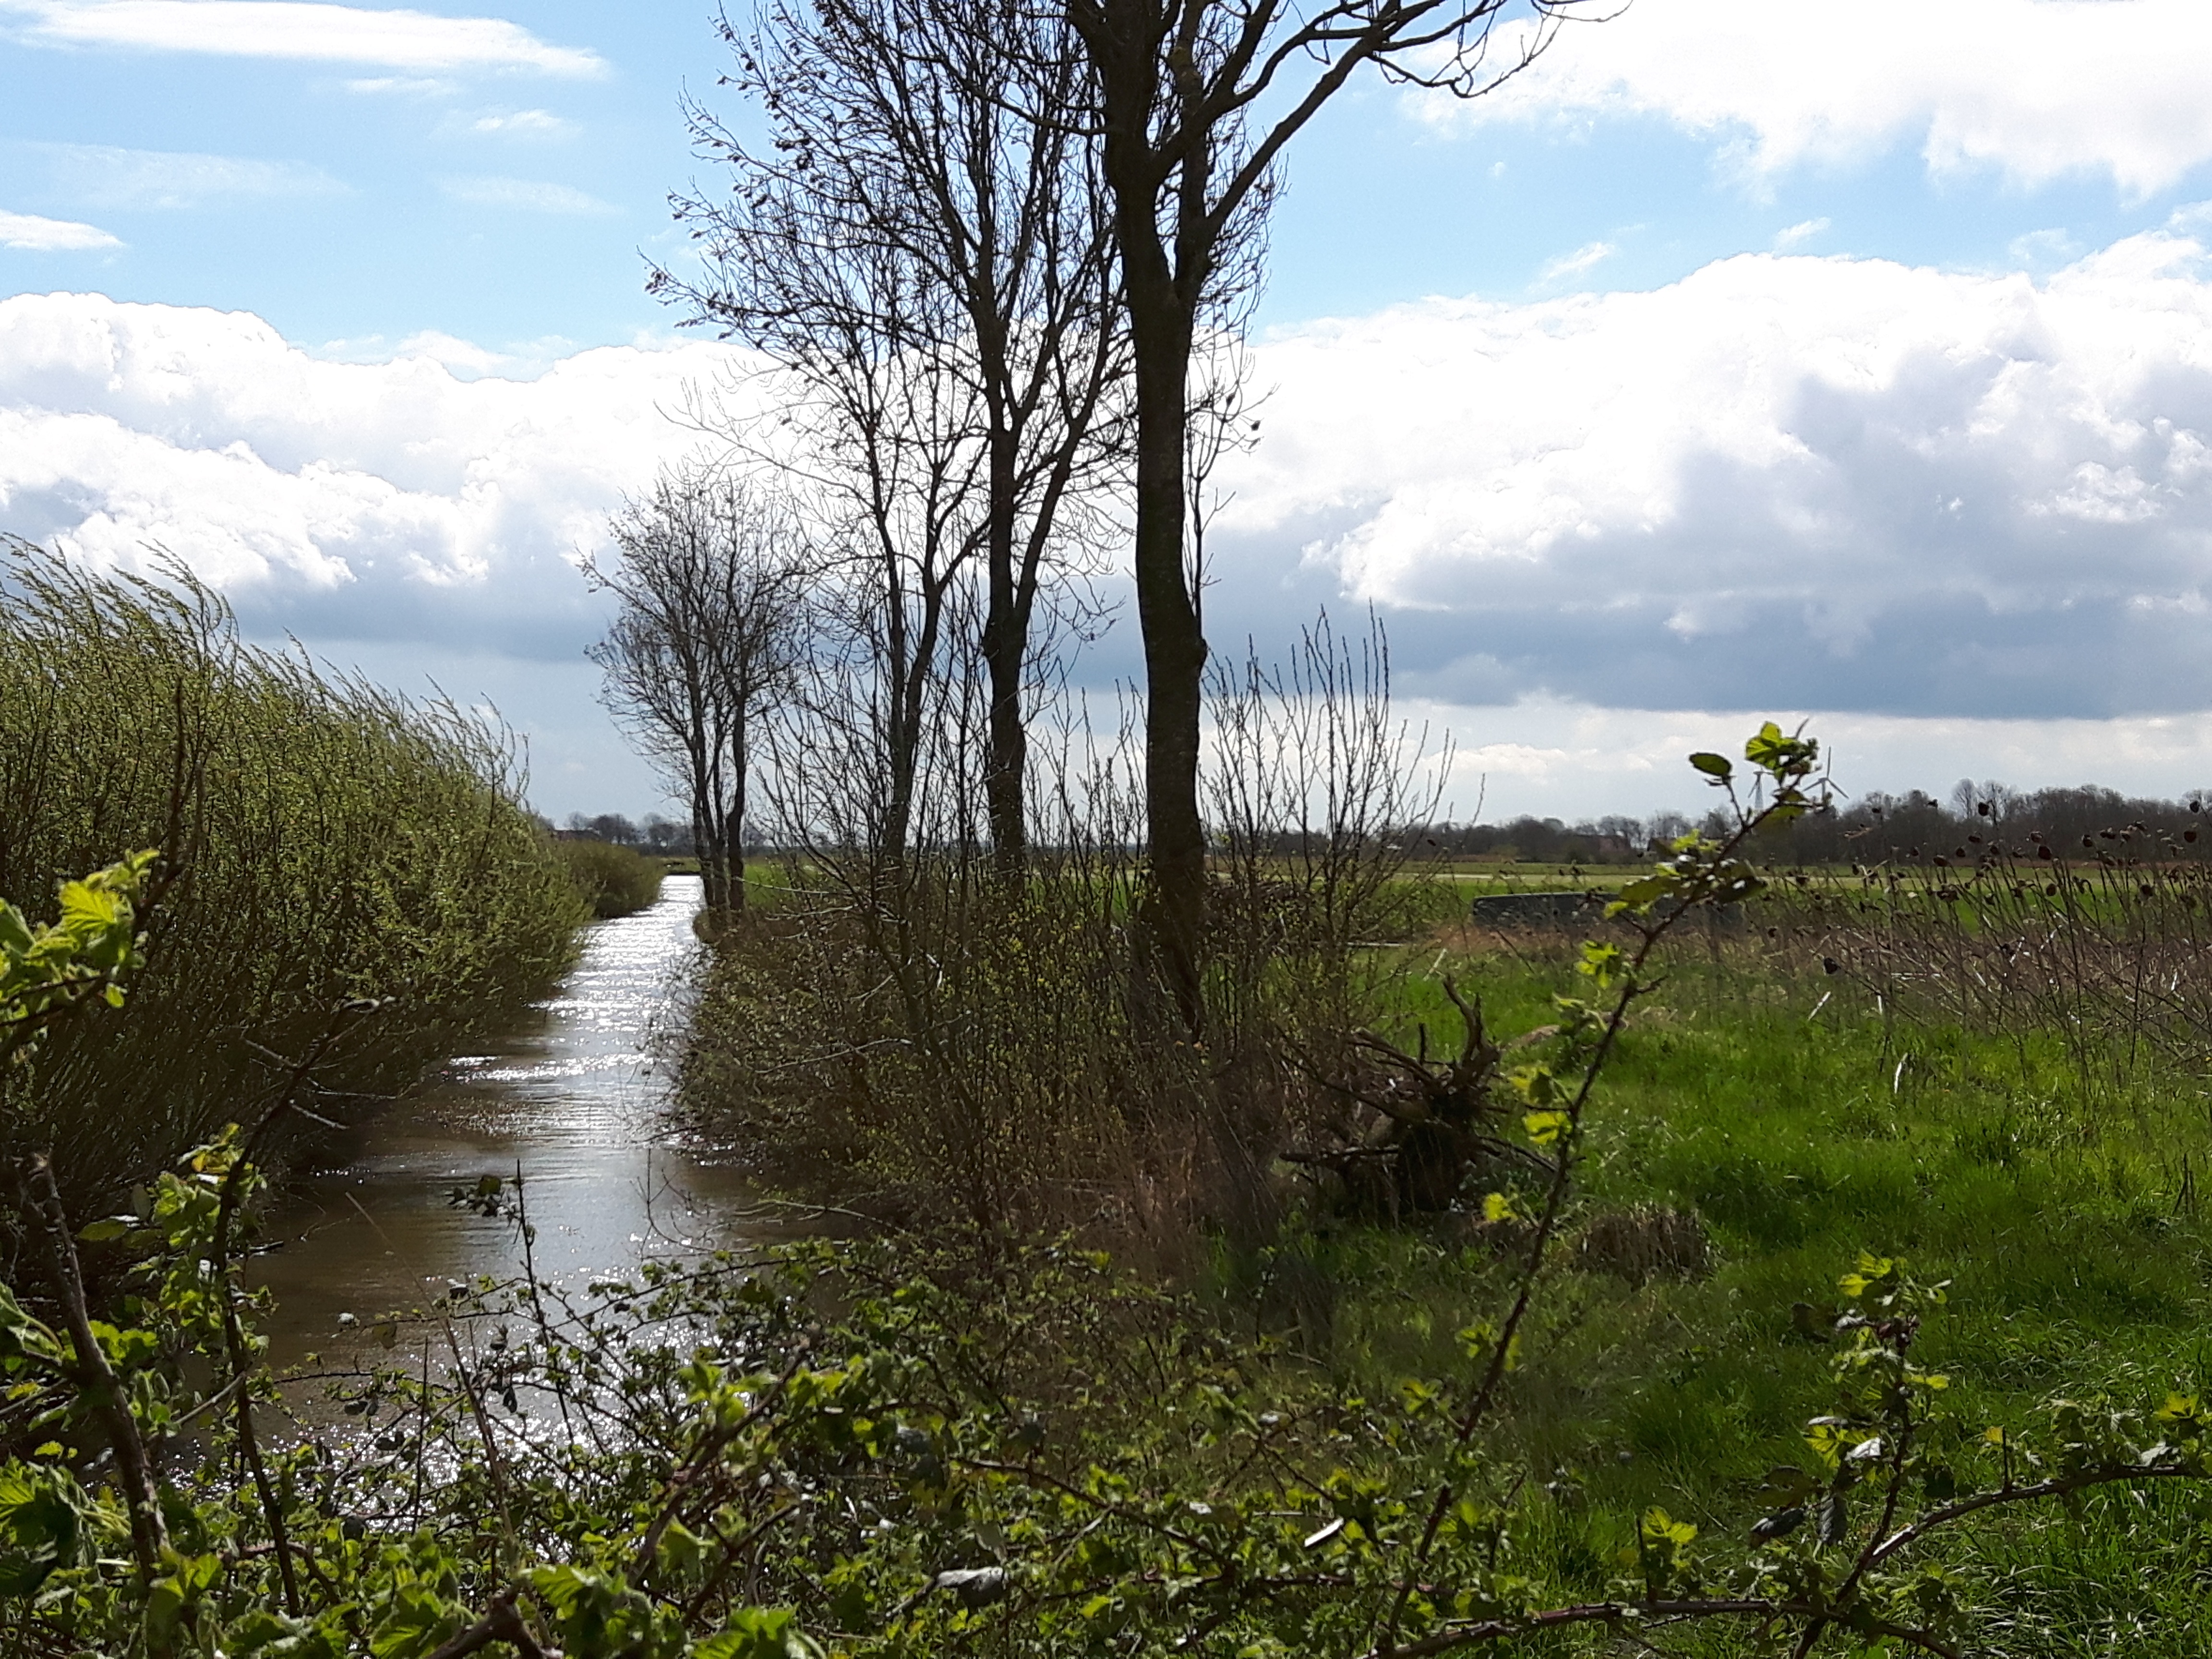
landscape, tree, water, nature, forest, grass, marsh, swamp, wilderness, meadow, lake, river, stream, autumn, waterway, clouds, wetland, bog, channel, habitat, ecosystem, friesland, east frisia, rural area, nordfriesland, fehn, natural environment, geographical feature, woody plant